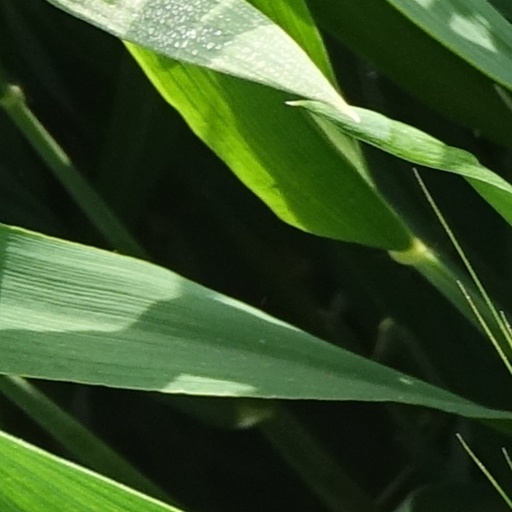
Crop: wheat